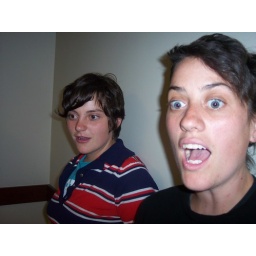
us watching Hayley sink the Black ball and loosing all credibility in regional WA